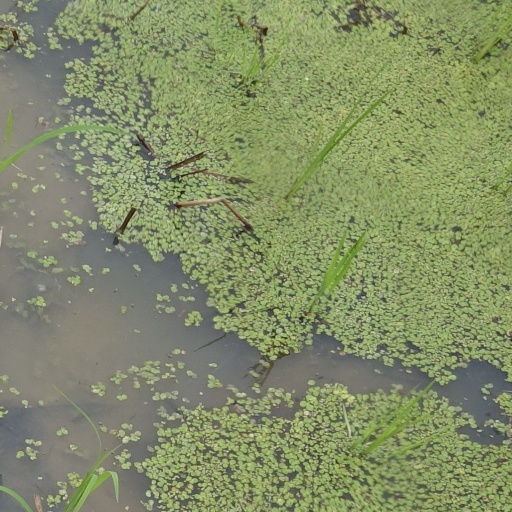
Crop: rice